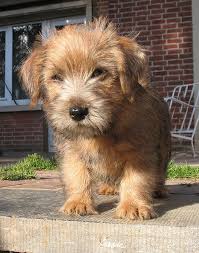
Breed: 203-n000027-Norfolk_terrier